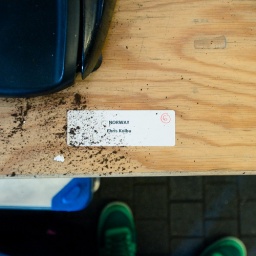
...and my green shoes in the background